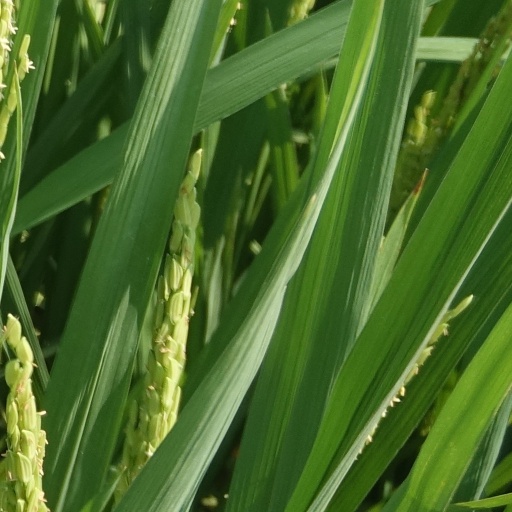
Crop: rice